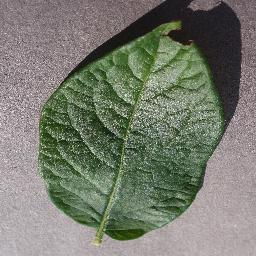
Label: Potato___healthy